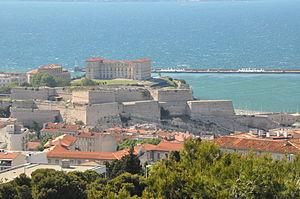
Marseille (Bouches-du-Rhône), le Fort Saint-Nicolas et le Palais du Pharo